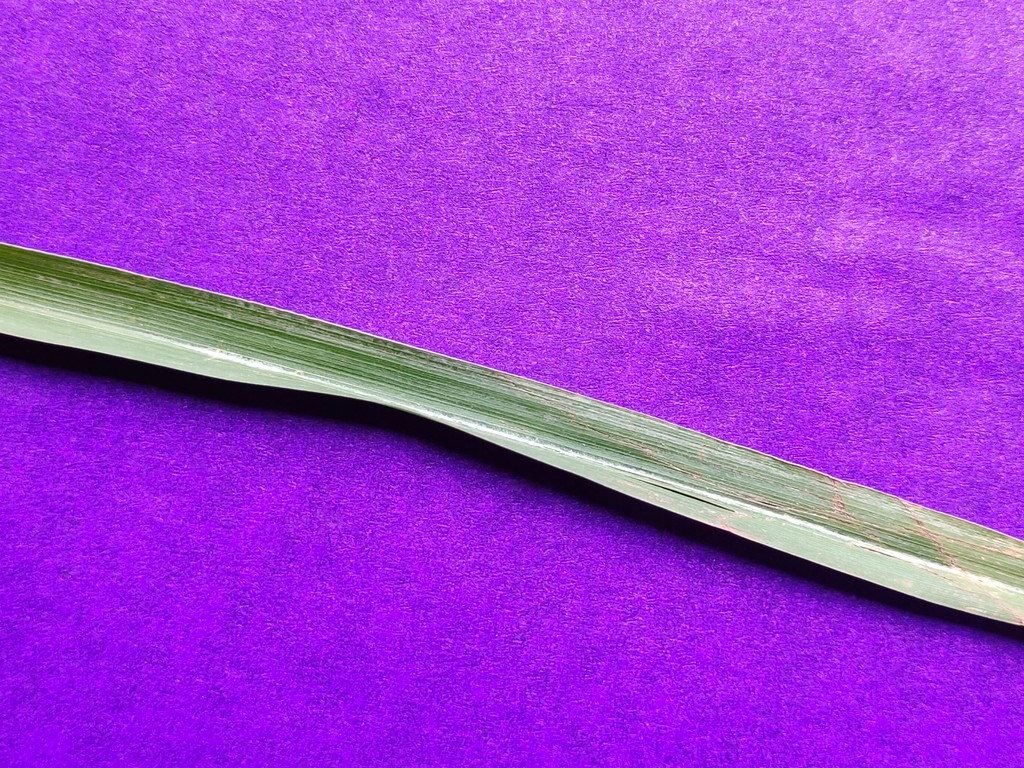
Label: Unhealthy